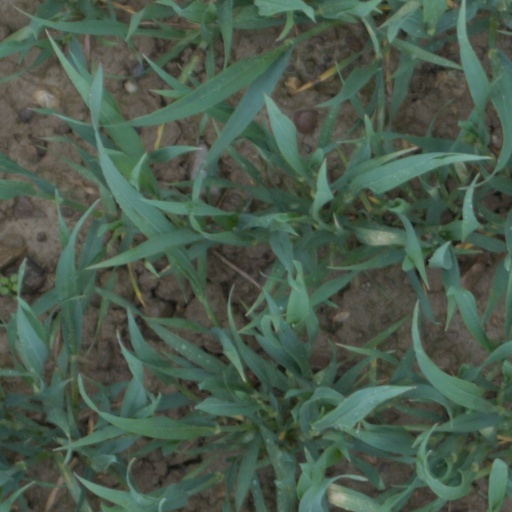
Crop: wheat